Vashon, Washington

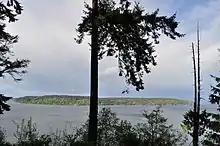
Vashon Island from Point Defiance Park

According to the United States Census Bureau, the Vashon CDP has a total area of , of which comprise the island and are the waters of Puget Sound surrounding the island.